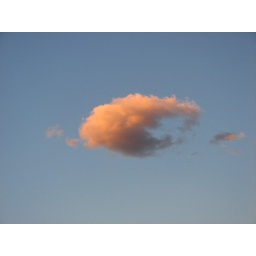
cloud over the grand canyon at sunset